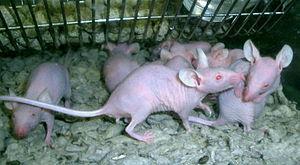
Le Rat domestique est un rat élevé en captivité. Il est le fruit de la sélection au sein d'élevages du Rat brun. Comme l'espèce souche, c'est un rongeur de la famille des Muridés. Il n'y a pas différentes « races » à proprement parler de Rattus norvegicus, seulement des souches ou lignées de laboratoires, ou différents « types » de rats : types de couleur, poil, oreilles, etc. Ils peuvent être alors légalement considérés comme domestiques, c'est le cas par exemple dans la législation française.
On appelle « rat de laboratoire » des souches ou lignées de rats sélectionnées et élevés et reproduits pour les besoins de l'expérimentation animale en laboratoires, ou parfois pour les leçons d'anatomie et de dissection.